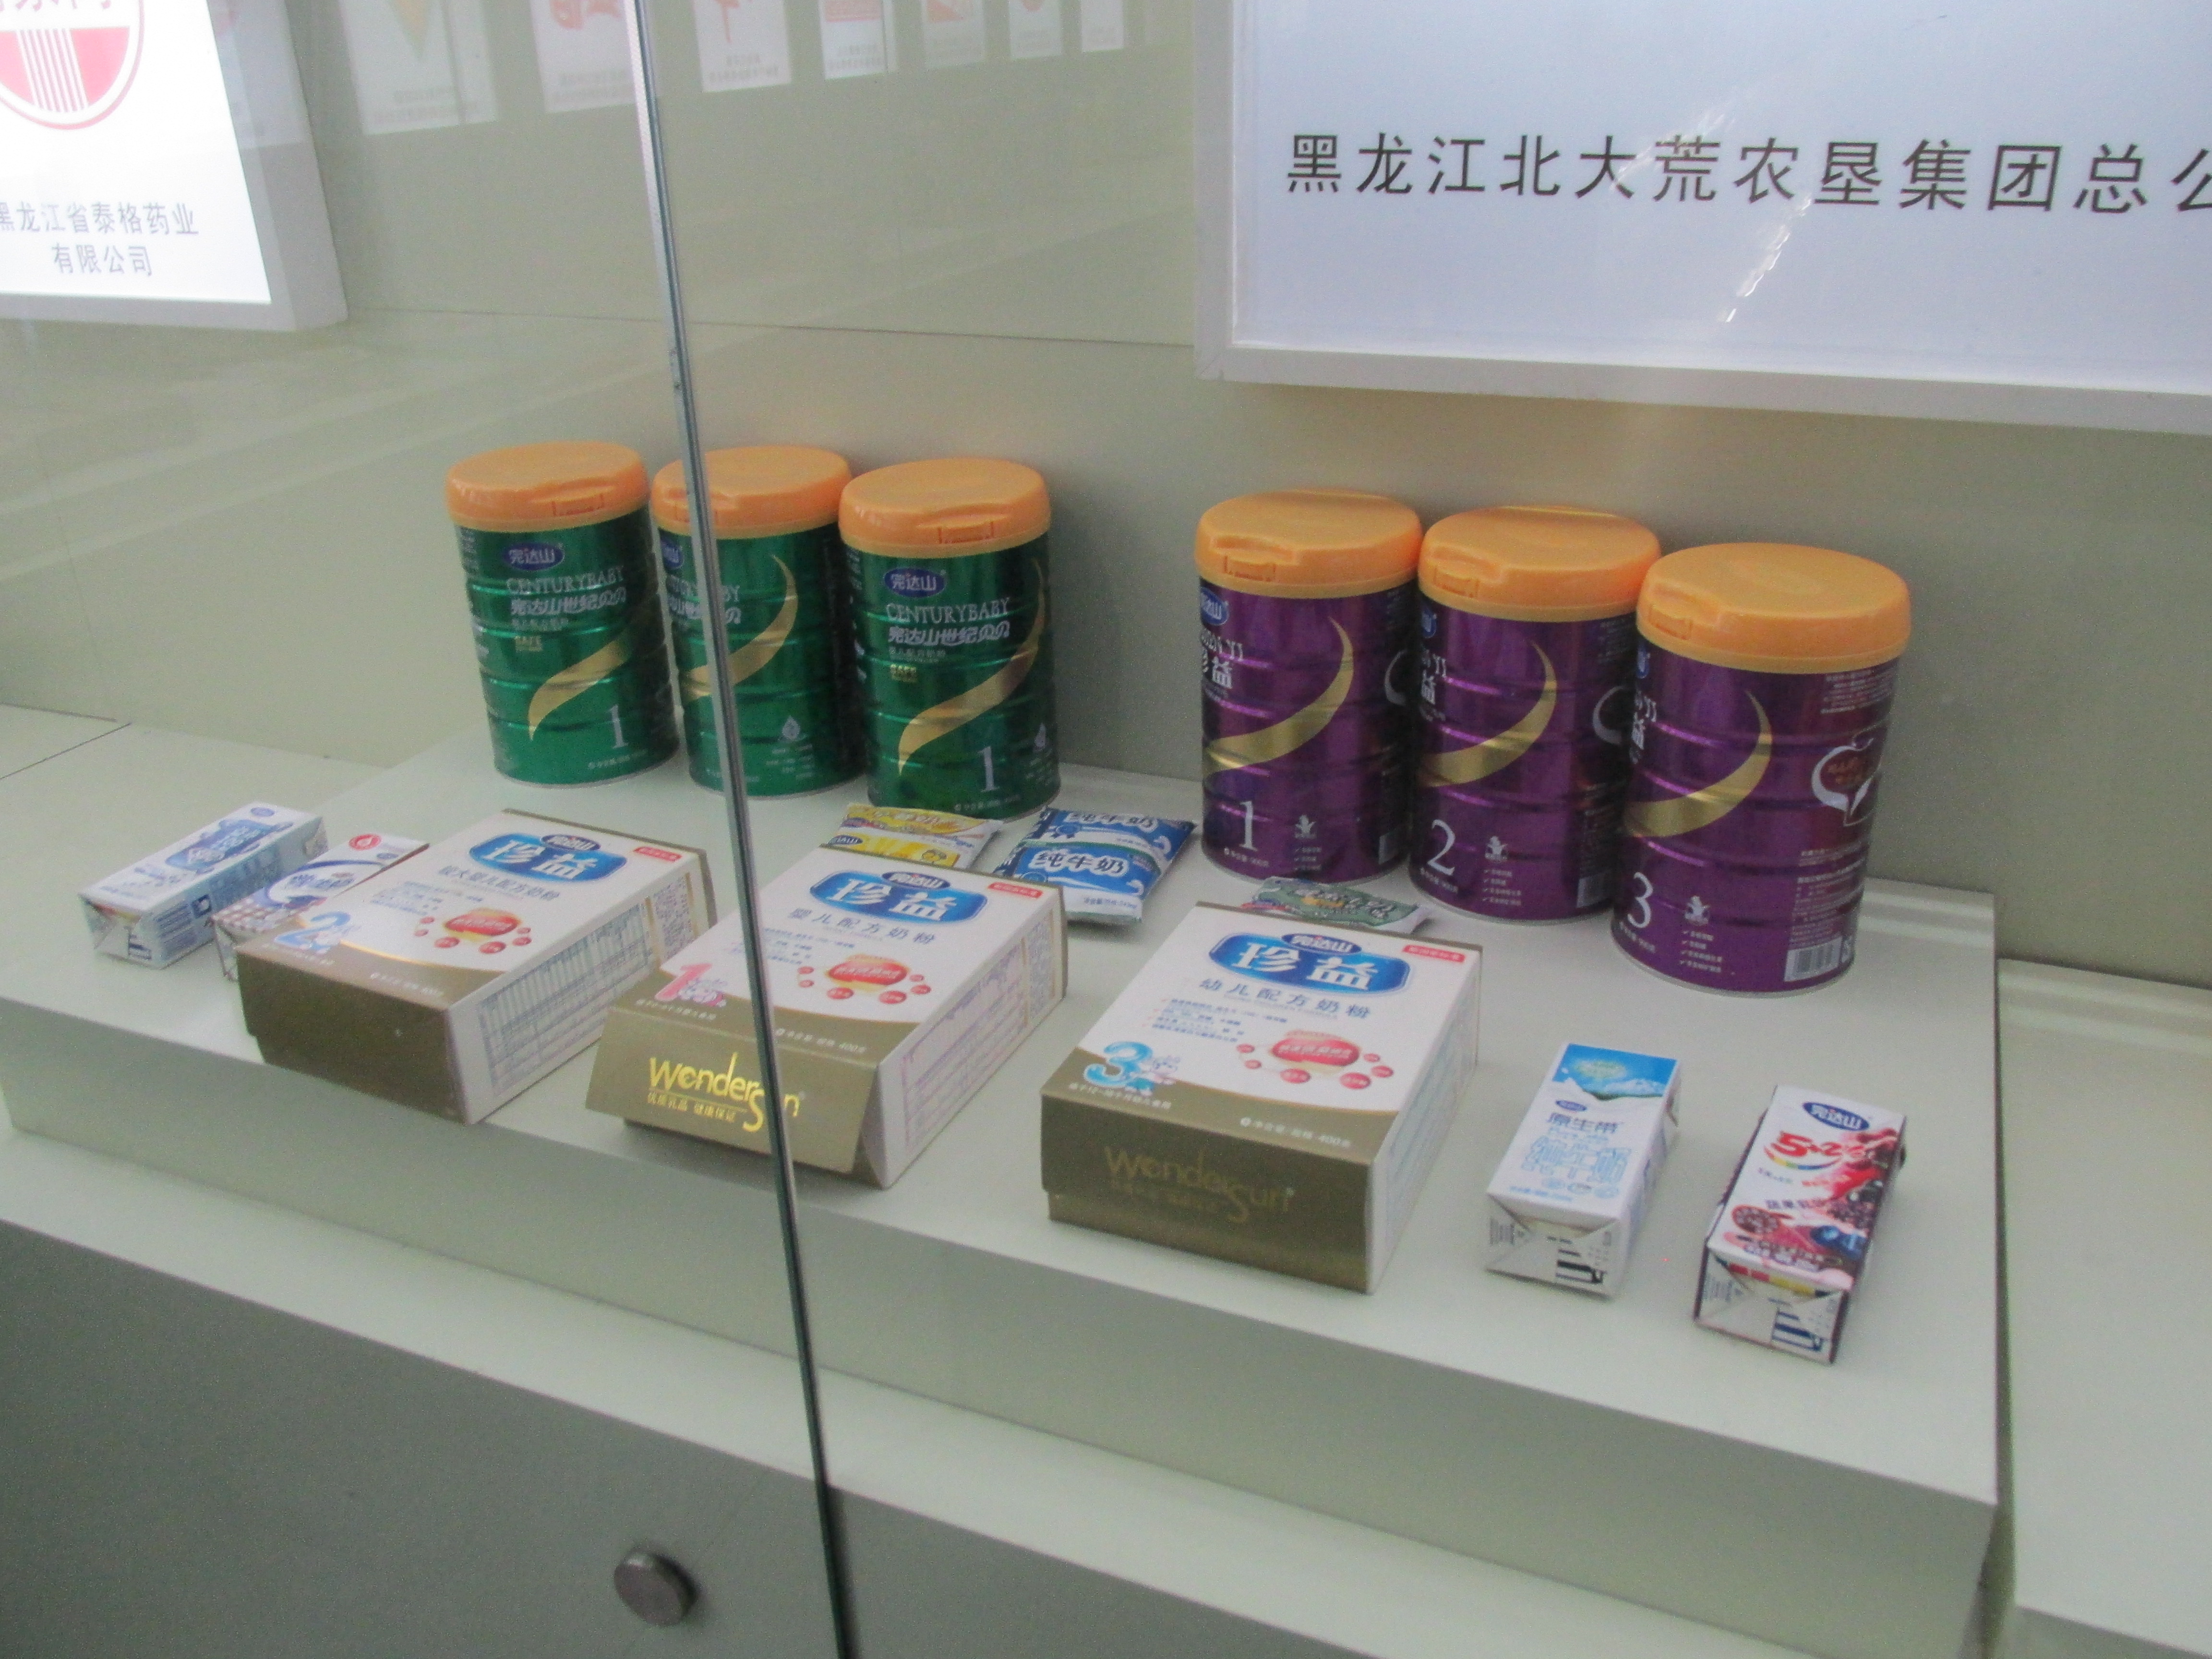
tourism, adventure, Beautiful Places, Pretty Places, environment, Interesting Places, harbin, museums, architecture, art, nature, museum, history, ancient history, china, asia, imperial palace, dynasty, beijing, planning, exhibition, sculpture, map, product, Material property, shelf, plastic